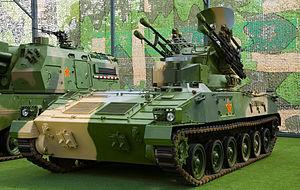
L'Armée populaire de libération, fut fondée sous le nom d'Armée rouge chinoise par le Parti communiste chinois le 1ᵉʳ août 1927 au tout début de la guerre civile qui l'opposa au Guomindang. Après la guerre sino-japonaise, les troupes communistes furent rebaptisées Armée populaire de libération. C'est depuis le nom officiel de l'Armée nationale de la république populaire de Chine. Avec plus de deux millions de soldats actifs, l'APL est depuis la disparition de l'Armée rouge la plus grande du monde en termes d'effectifs. L'APL est composé depuis le 1ᵉʳ janvier 2016 de cinq services — l'armée, la marine, la force aérienne, la Force des fusées, la Force de soutien stratégique supporté par la Police armée du peuple et la milice. L'insigne de l'Armée populaire de libération se compose d'une étoile rouge portant les caractères chinois pour huit et un, se référant au 1ᵉʳ août.
Le Type 95 est un véhicule anti-aérien automoteur chinois. Il est armé de quatre canons de 25 mm, mais également parfois de 2 missiles QW-2 à autodirecteur infrarouge. Il a été présenté pour la première fois au défilé militaire de Beijing en 1999. Plus tôt dans le développement, le système était désigné Type 90-II et Type 90-III.